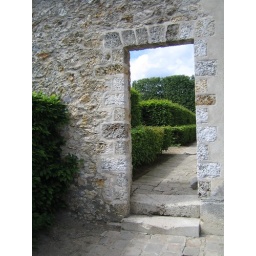
A door in a wall that leads to yet another of the gardens of Versailles.